History of Slovenia

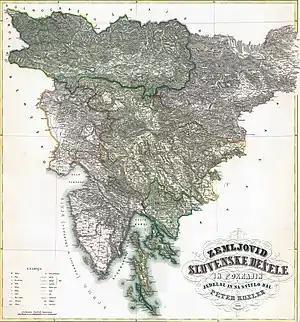
Peter Kozler's map of the Slovene Lands, designed during the Spring of Nations in 1848, became the symbol of the quest for a United Slovenia.

In the 16th and 17th centuries, the western Slovene regions became the battlefield of the wars between the Habsburg monarchy and the Venetian Republic, most notably the War of Gradisca, which was largely fought in the Slovene Goriška region. Between the late 15th and early 18th centuries, the Slovene lands also witnessed many peasant wars, the best-known being the Carinthian Peasant Revolt of 1478, the Slovene Peasant Revolt of 1515, the Croatian–Slovene Peasant Revolt of 1573, the Second Slovene Peasant Revolt of 1635, and the Tolmin Peasant Revolt of 1713.